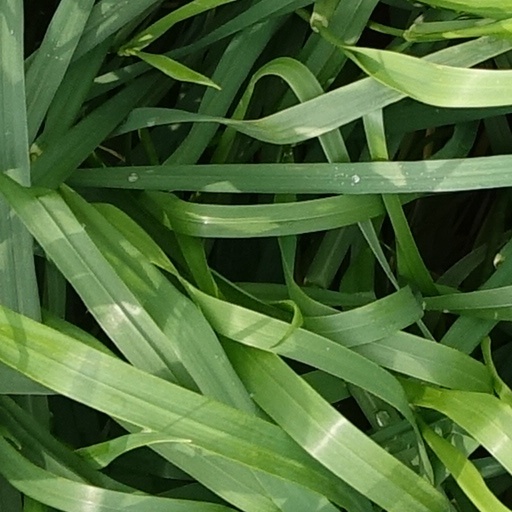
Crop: wheat